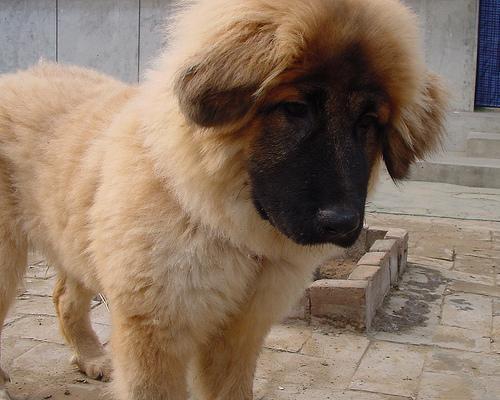
Tibetan_mastiff